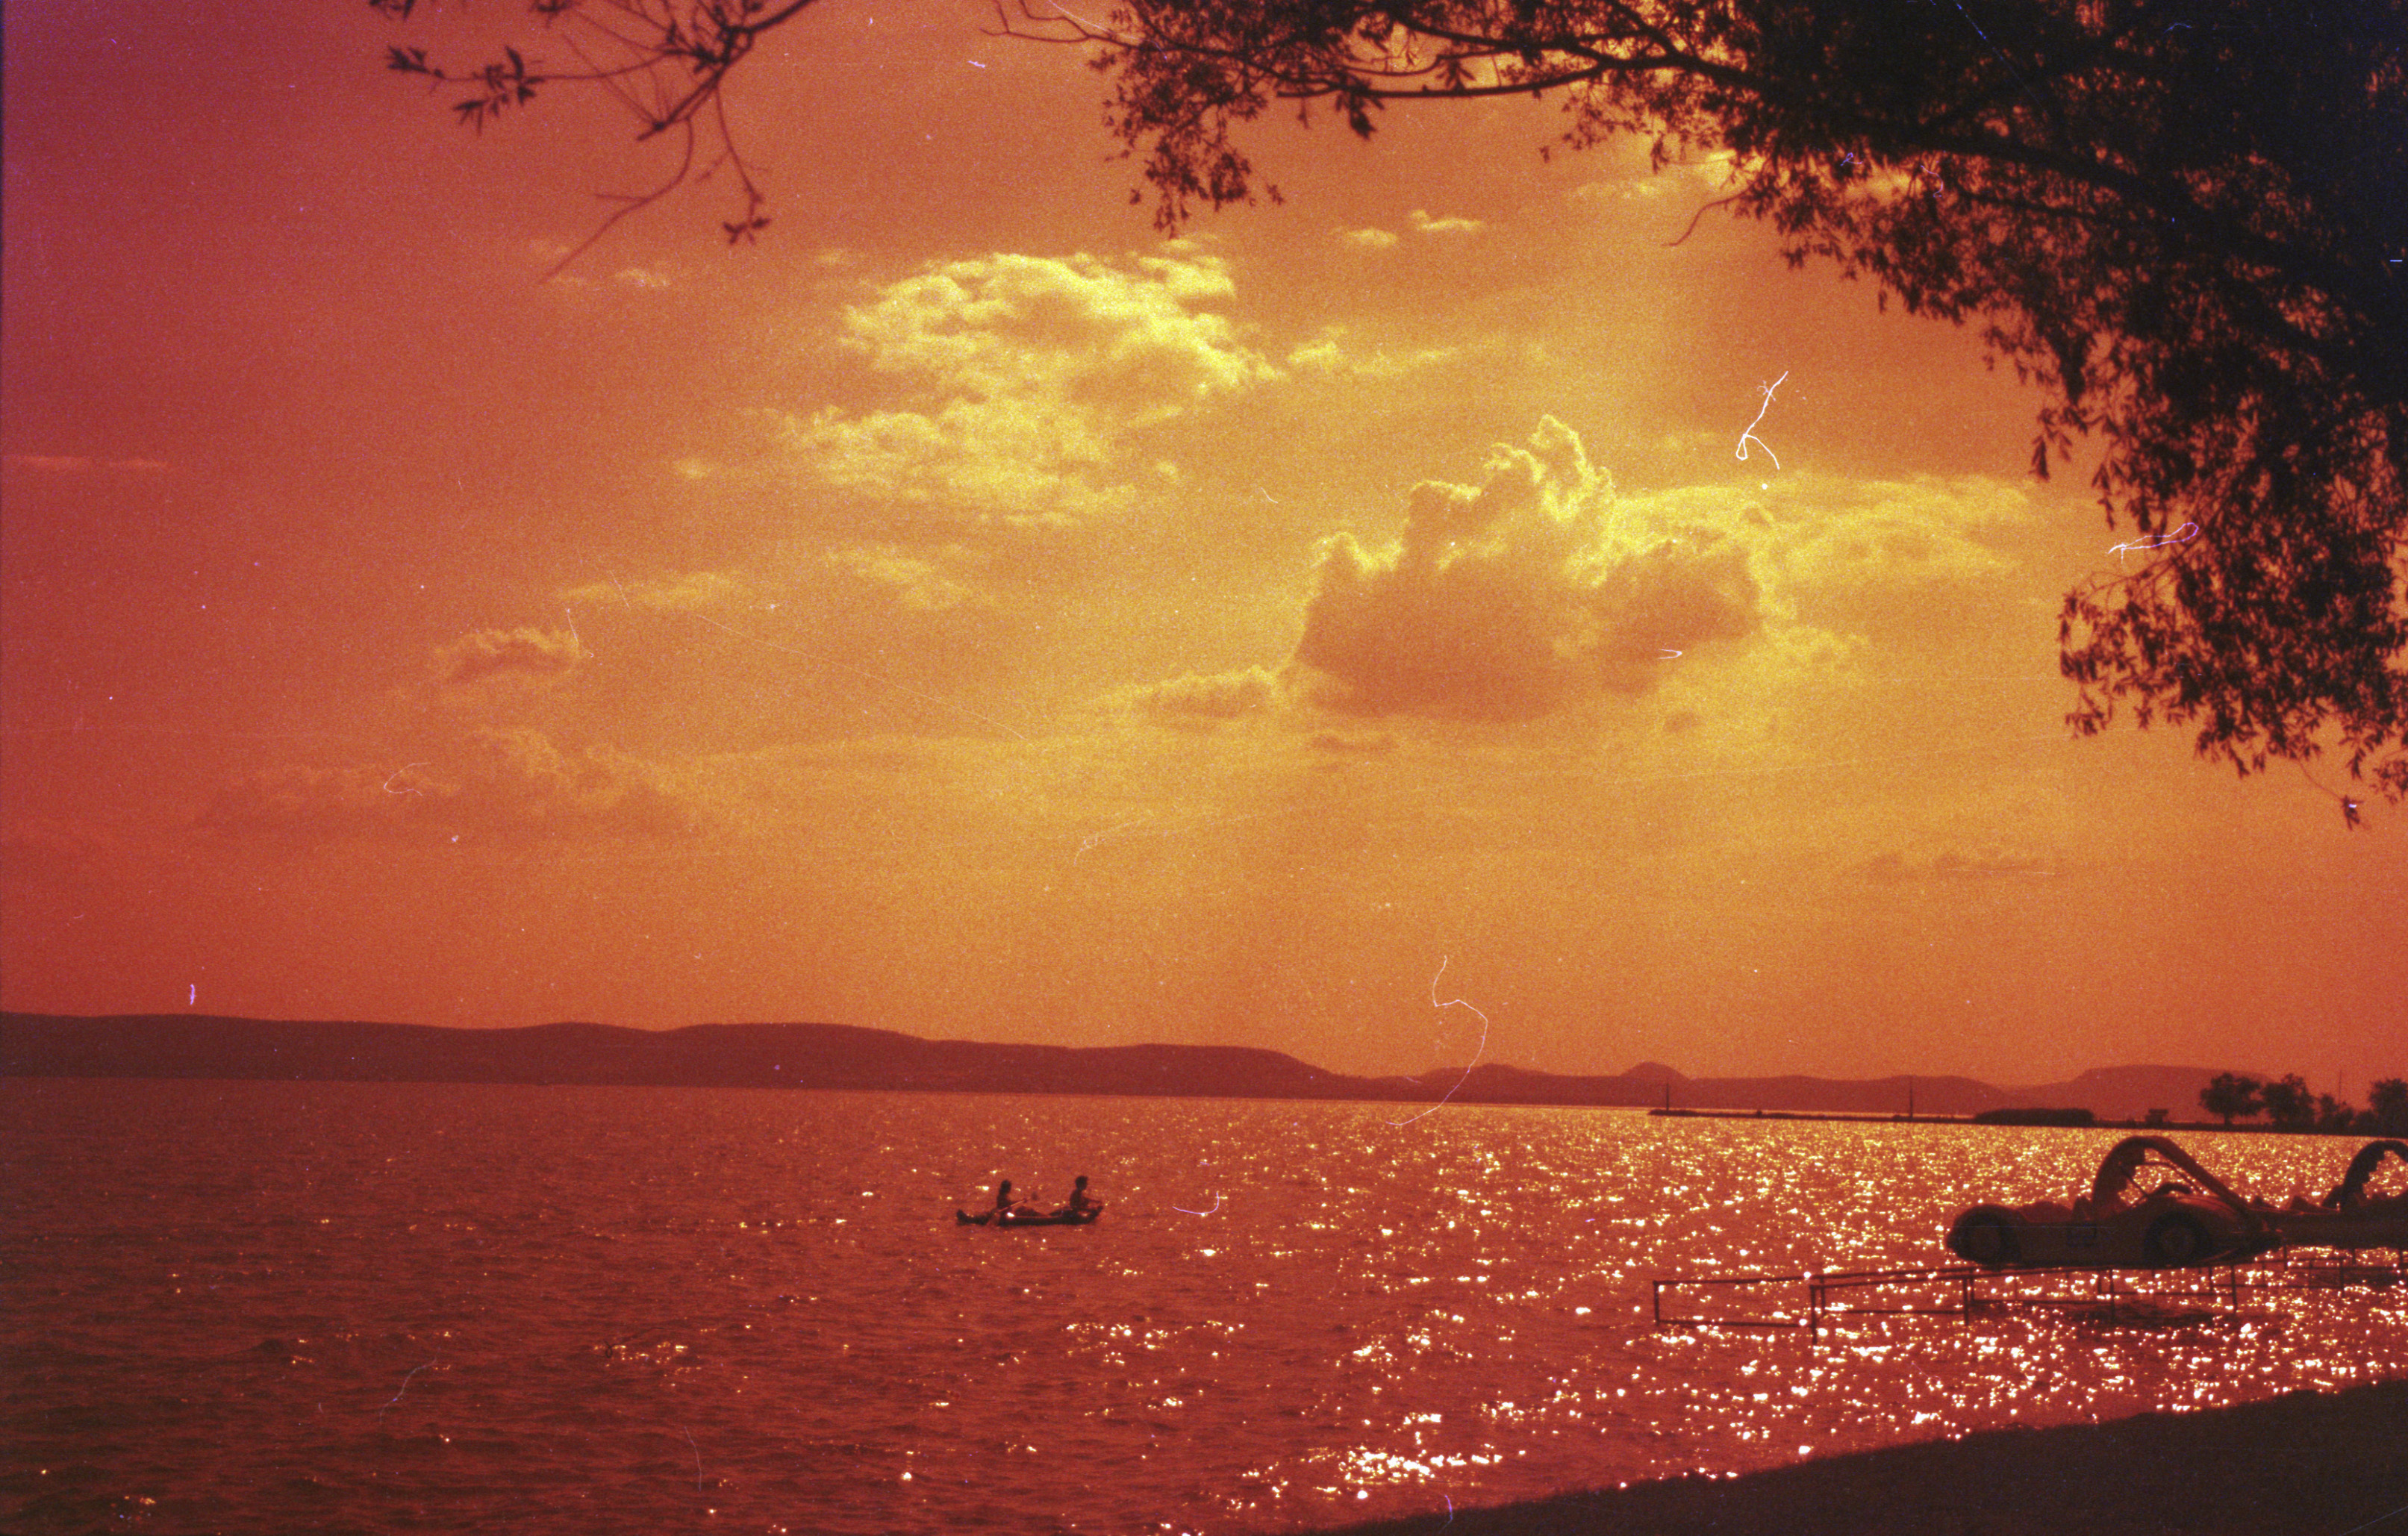
sea, horizon, cloud, sky, sun, sunrise, sunset, sunlight, morning, dawn, film, dusk, evening, reflection, canon, eos, 100, usm, fuji, expired, superia, 300, 2880, afterglow, atmospheric phenomenon, red sky at morning